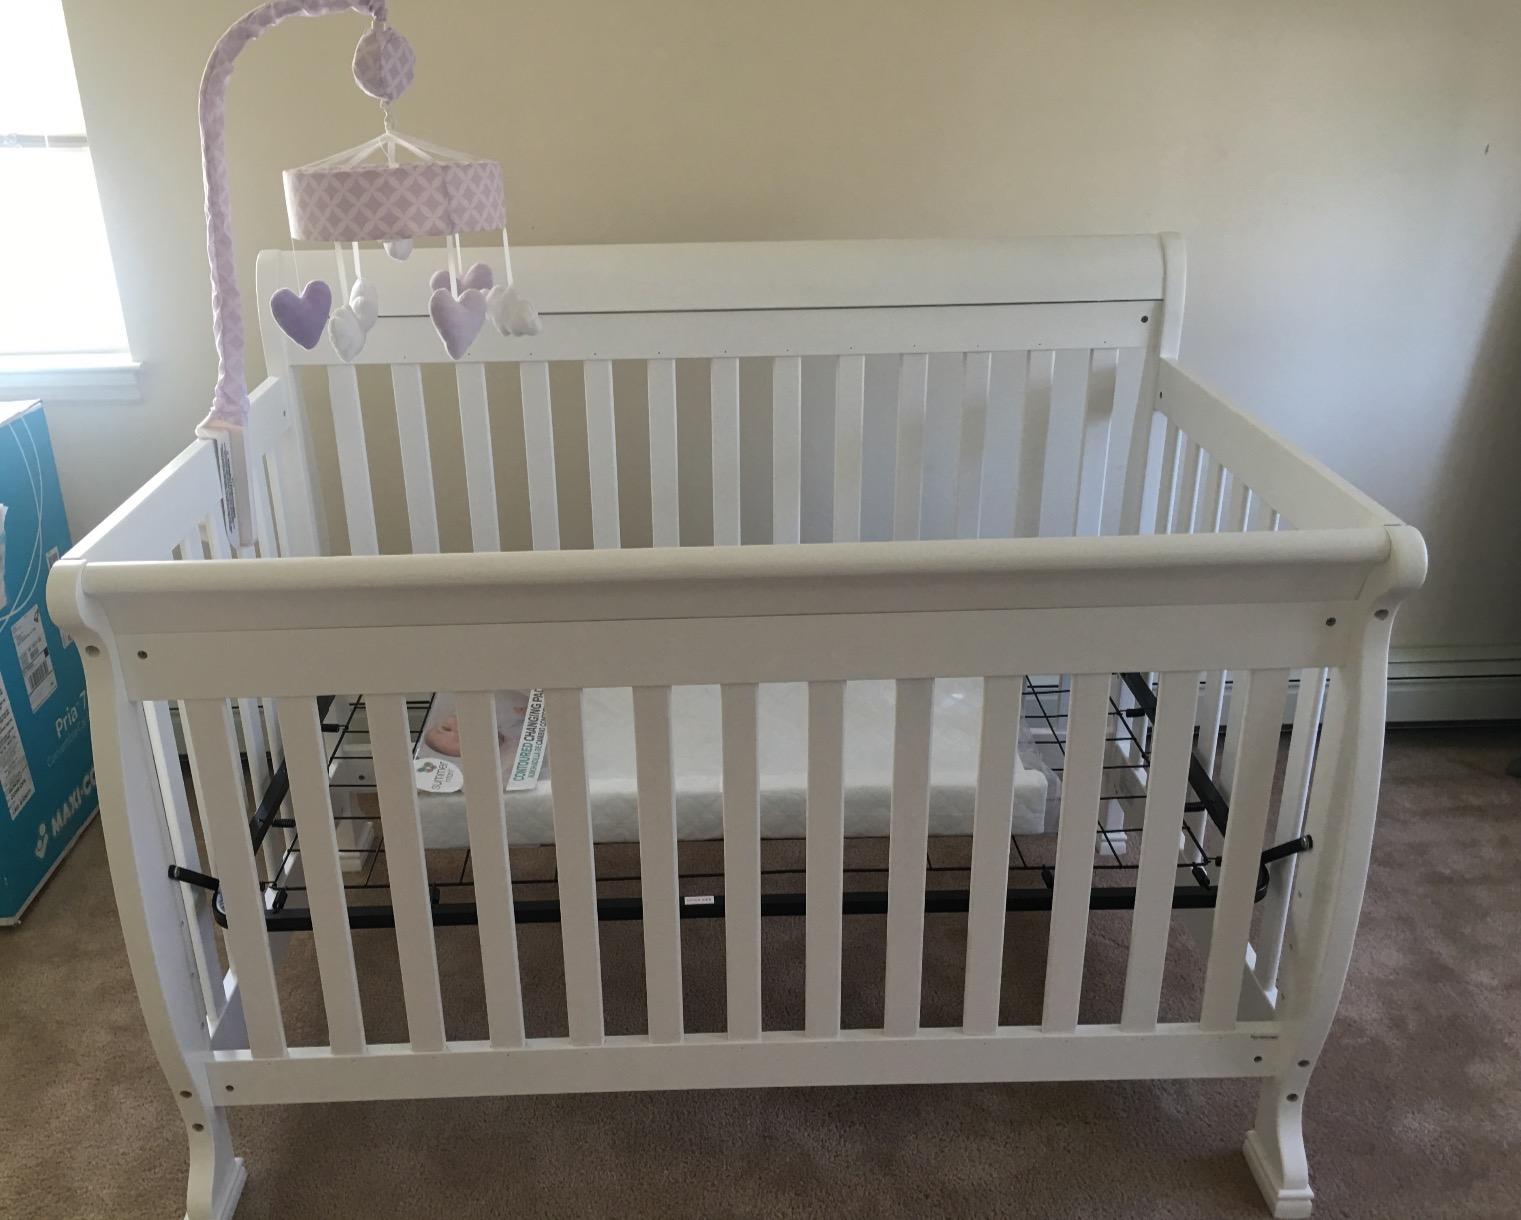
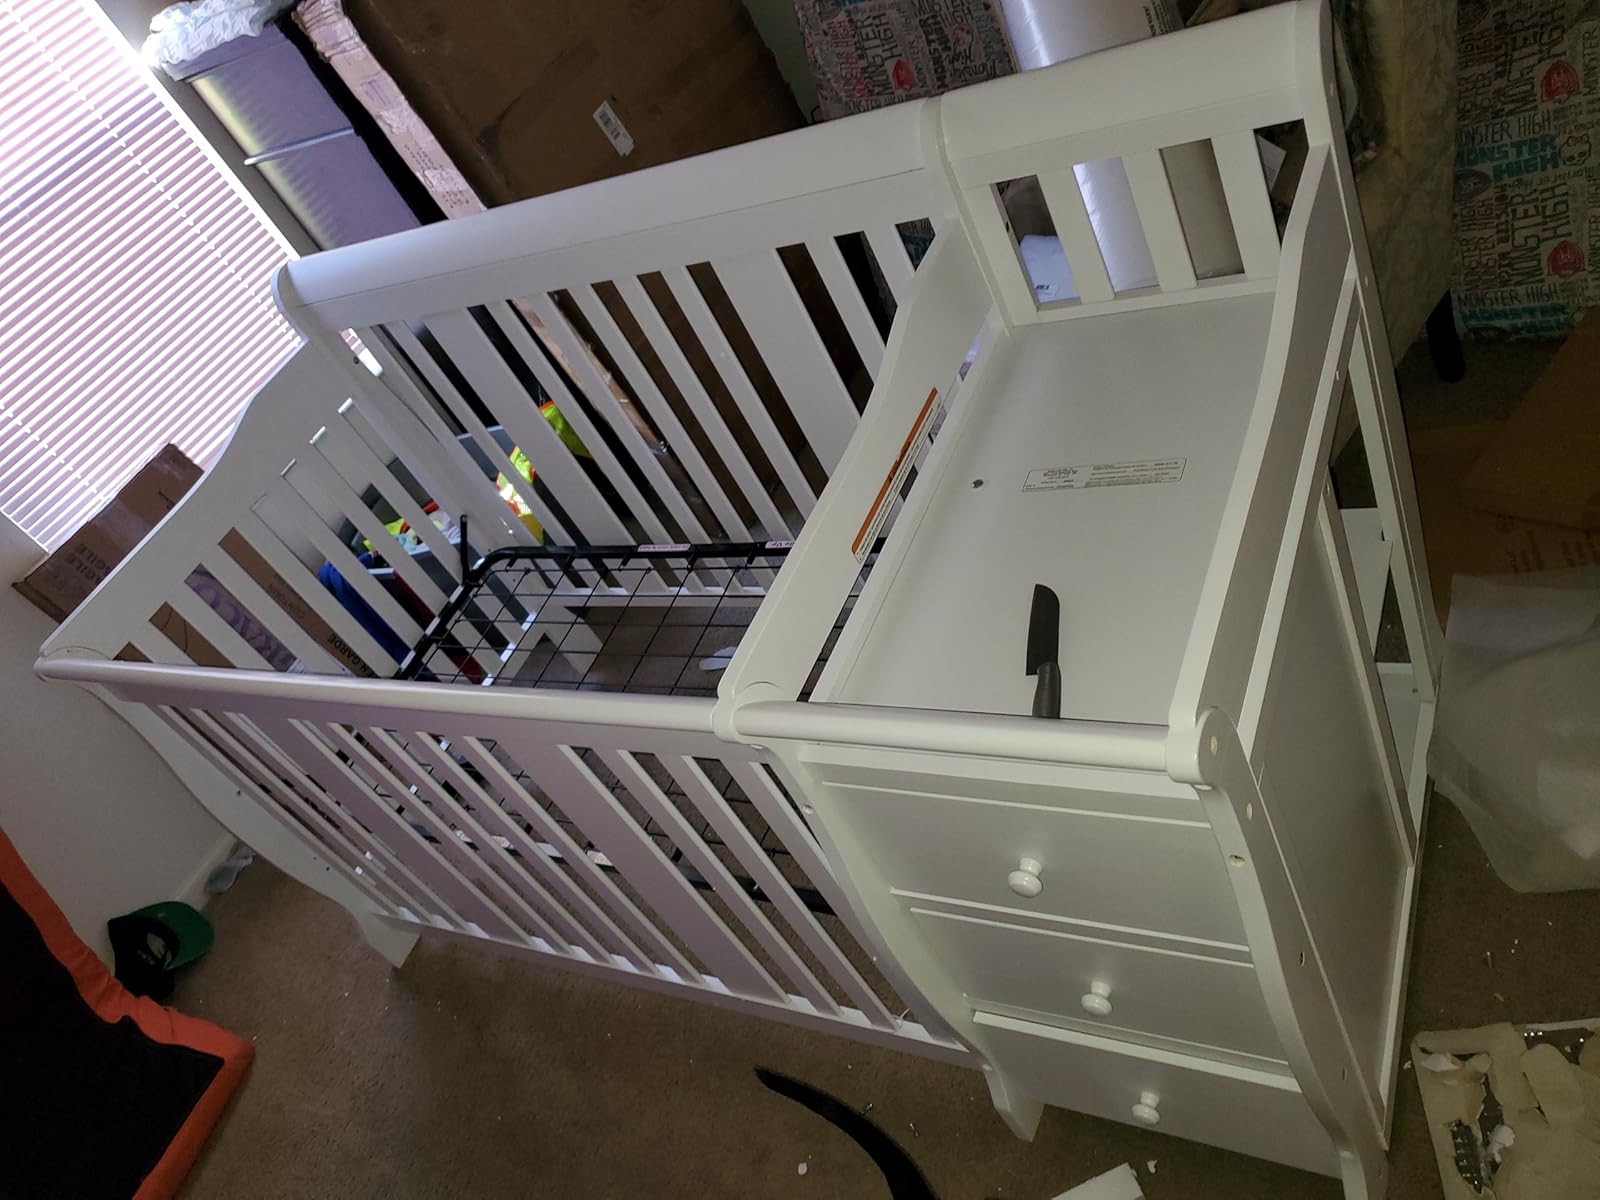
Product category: products_crib
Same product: no